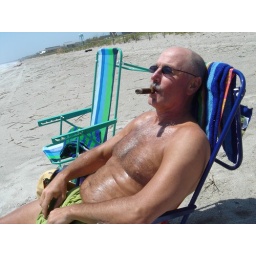
My vacation to our beach house on Oak Island in North Carolina.